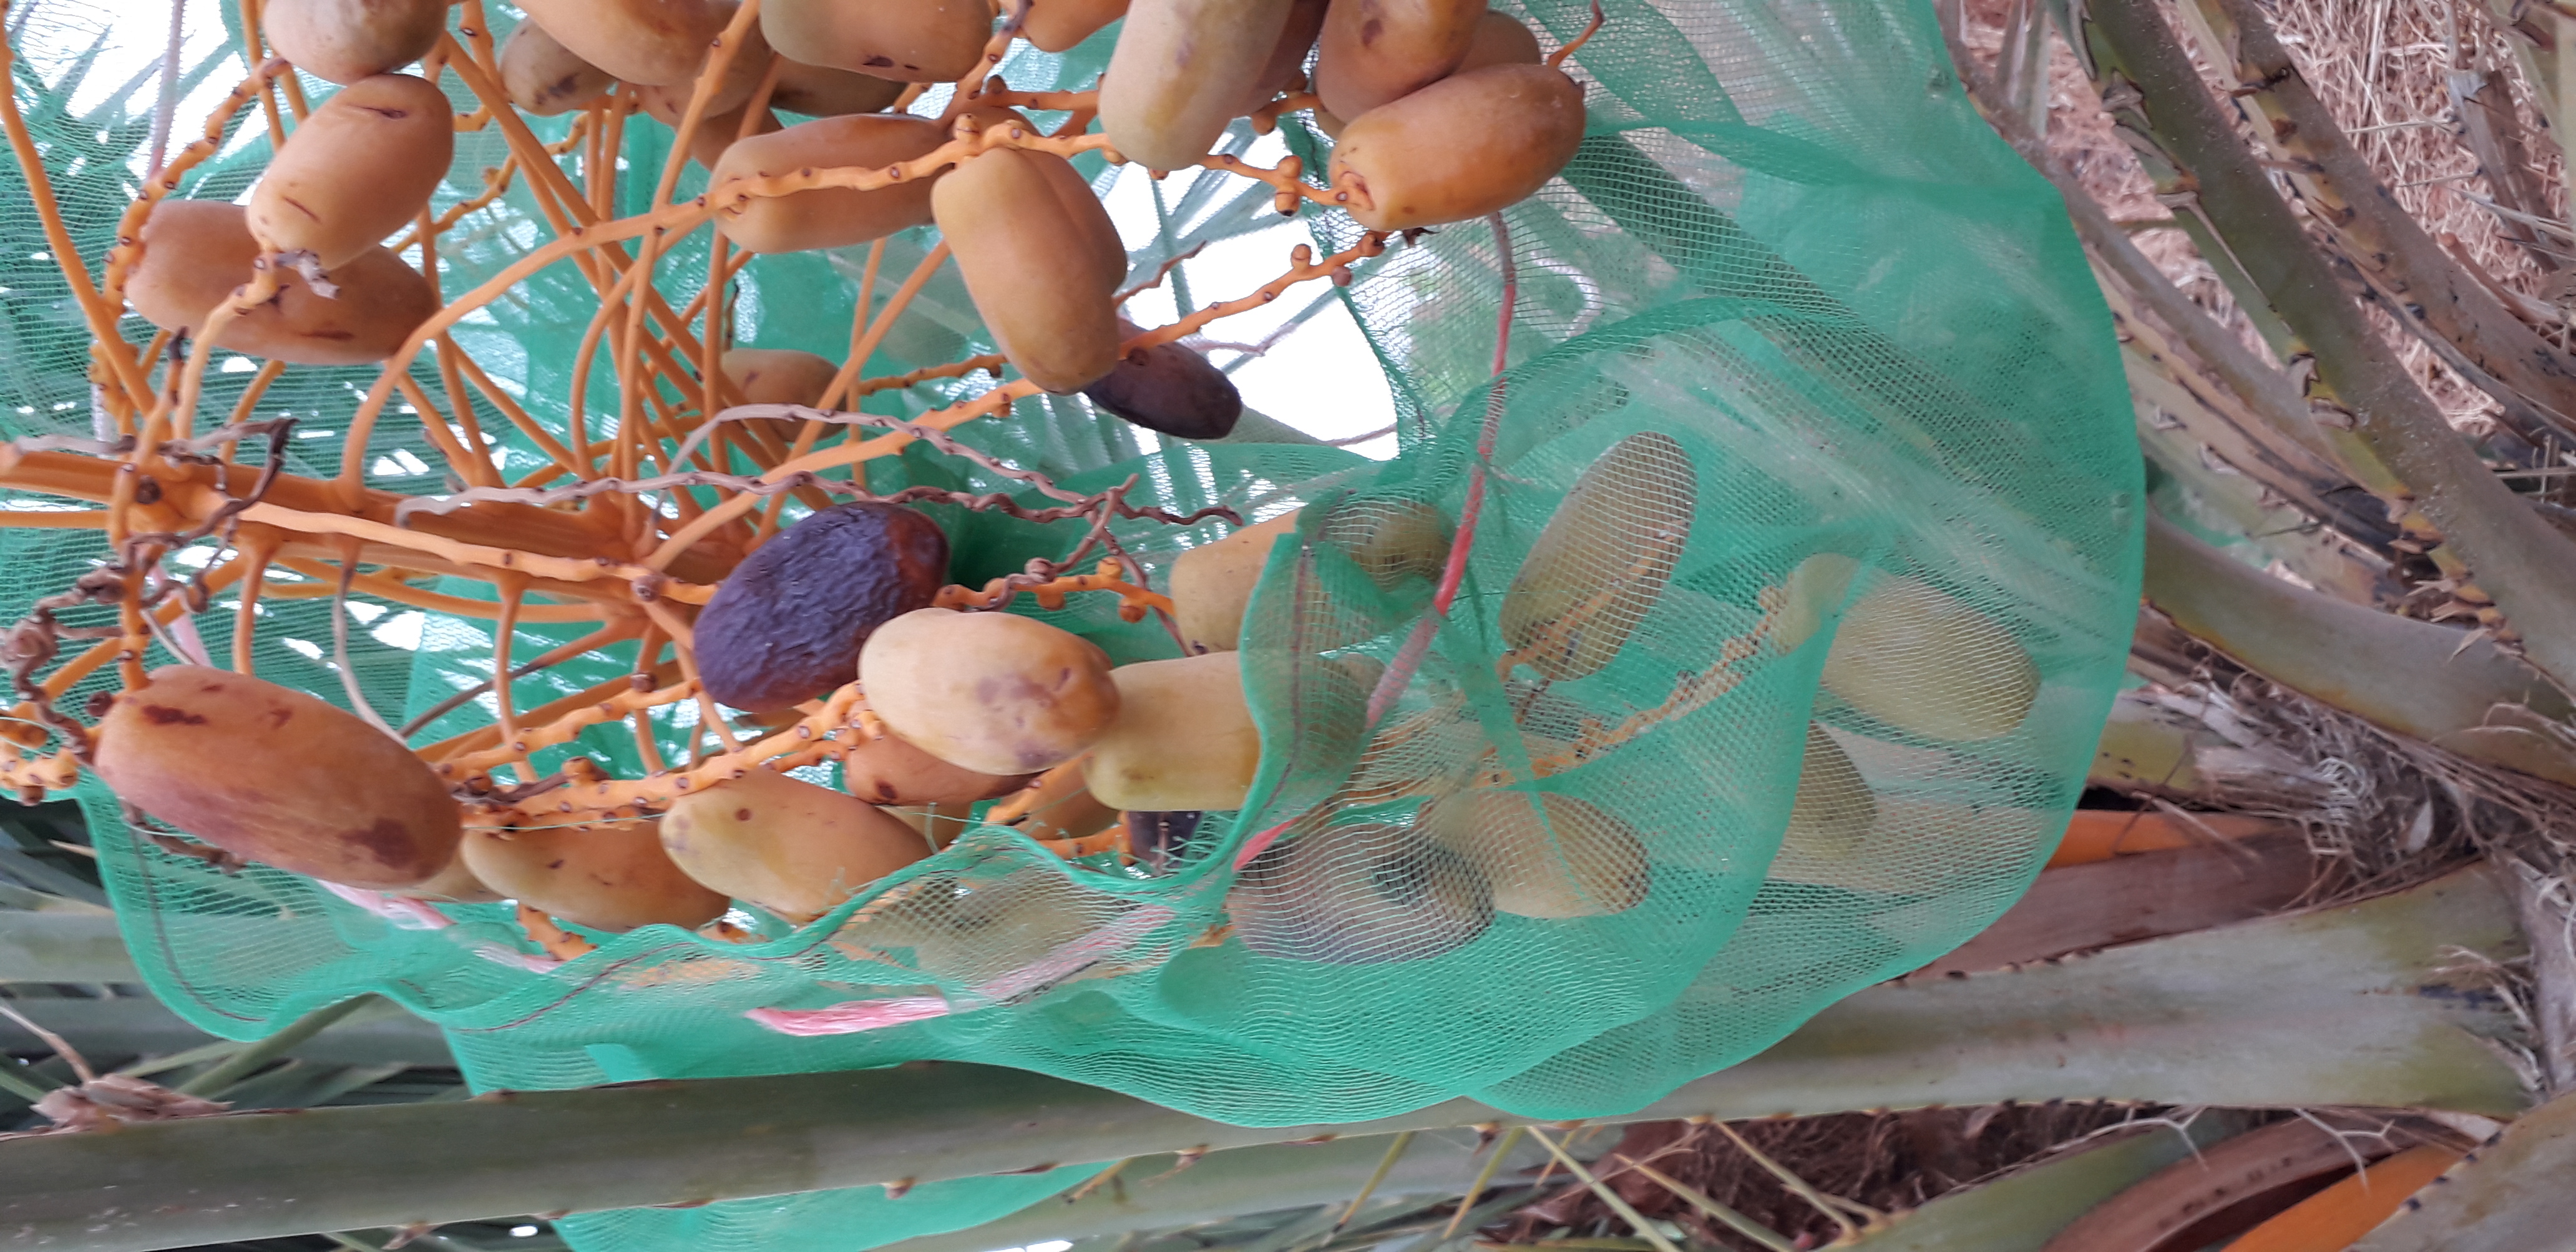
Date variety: Boumajhoul